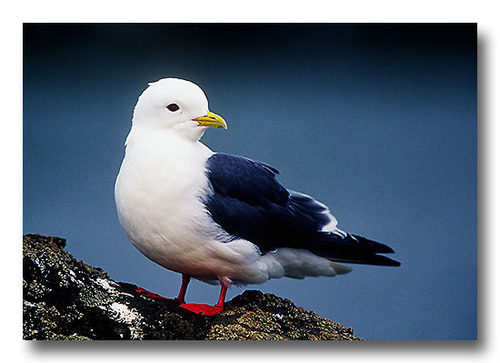
the bird is medium sized, has black and white colors, and a thick yellow beak that curves downward.
this is a white bird with a black wing and a yellow beak.
this bird is white with black on its wings and has a very short beak.
this bird has a white body, black wing and tail, and bright orange tarsus and feet.
this bird with red webbed feet has a white body and black wings.
this bird has bright pink feet, a white body, and dark blue feathers.
this bird has wings that are black and has a white belly
this bird is white with black and has a long, pointy beak.
this bird is white with black and has a long, pointy beak.
this bird has a white belly, white breast, and a white crown with a yellow bill.
Species: Red Legged Kittiwake